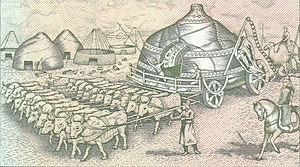
La Ger tereg d'une horde, sur un billet de Mongolie de 500 tögrög (ou tugrik).
Une définition de l'histoire de la construction, qui la distingue de l'histoire de l'architecture, pourrait nous être donnée par Vitruve : elle s'attache à décrire les matériaux que fournit la nature et l'usage qu'on en fait. Il n'y est pas question de l'origine de l'architecture, mais bien de celle des bâtiments, ainsi que de la manière dont on est parvenu à donner à l'art de bâtir les développements et le degré de perfection où nous le voyons aujourd'hui. Le champ de l'histoire de la construction s'est constitué dans certains pays comme un domaine d'étude universitaire à part entière.
Une ger tereg, également appelée « teregt ger » est un habitat mobile traditionnel des peuples turco-mongols, dans lequel une yourte est posé sur un grand chariot tiré généralement par des bœufs.
Une horde est un terme dérivé, du mongol : ᠣᠷᠳᠤ, VPMC ： ordu，cyrillique ： орд, MNS ： ord, qui signifie résidence du gouverneur, palais ou encore camp, campement, horde, venant lui-même vieux-turc : 𐰇𐰼𐰏𐰃 örgu qui a également donné en ancien mongol « erüke » puis « örkh » l'ossature de la yourte. Il a été attribué aux tribus nomades turco-mongoles des steppes d'Asie centrale, il est généralement utilisé de nos jours pour décrire un groupement d'humains nomades ou errants.